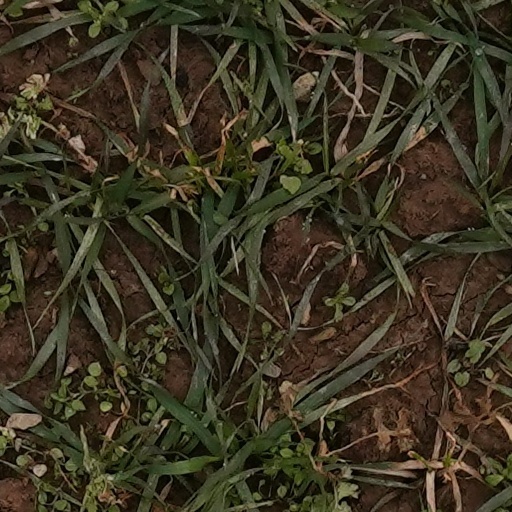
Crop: wheat